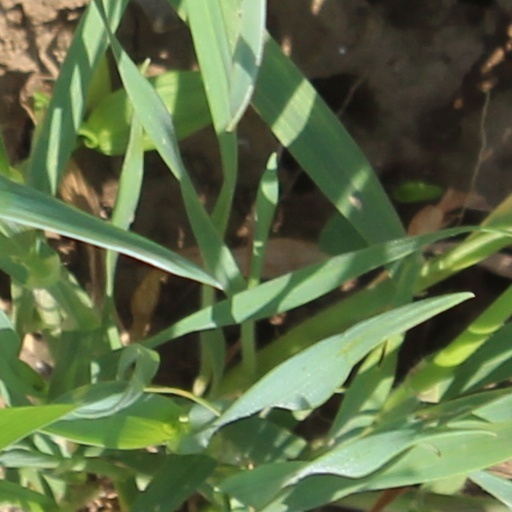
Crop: wheat